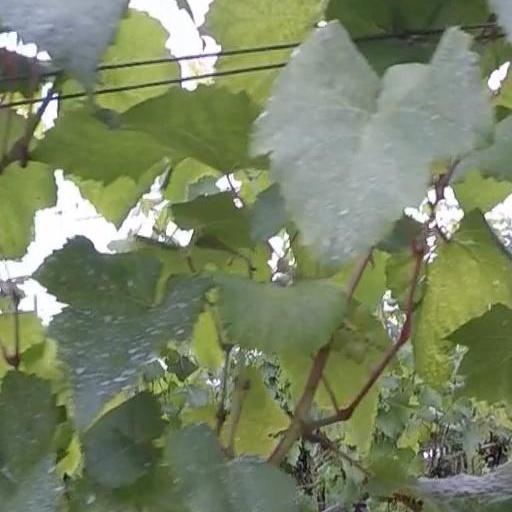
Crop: grape